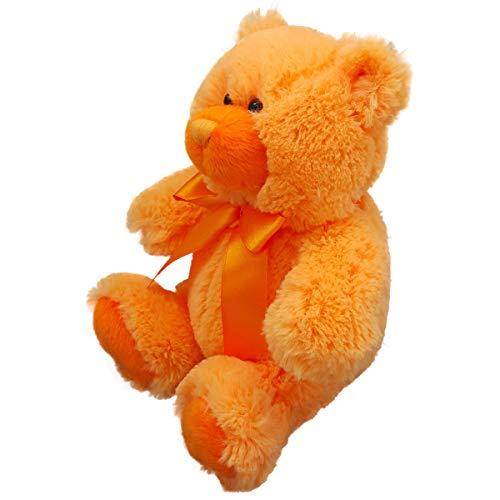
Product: Anico Plush Teddy Bear, Stuffed Animal, Bright Orange, 8 Inches Tall
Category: Toys & Games | Stuffed Animals & Plush Toys | Stuffed Animals & Teddy Bears
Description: This adorable plush toy is a wonderful gift item.
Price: $10.78
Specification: ProductDimensions:6x6x8inches|ItemWeight:4ounces|ShippingWeight:4ounces(Viewshippingratesandpolicies)|DomesticShipping:ItemcanbeshippedwithinU.S.|InternationalShipping:ThisitemcanbeshippedtoselectcountriesoutsideoftheU.S.LearnMore|ASIN:B00QD75K6I|Itemmodelnumber:A9820OR|Manufacturerrecommendedage:36months-12years